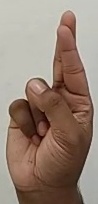
ASL sign: R